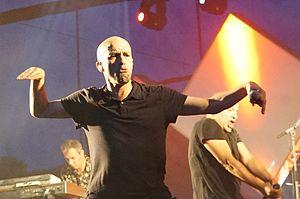
lors de Un été dans l'Aisne 2015 à Laon.